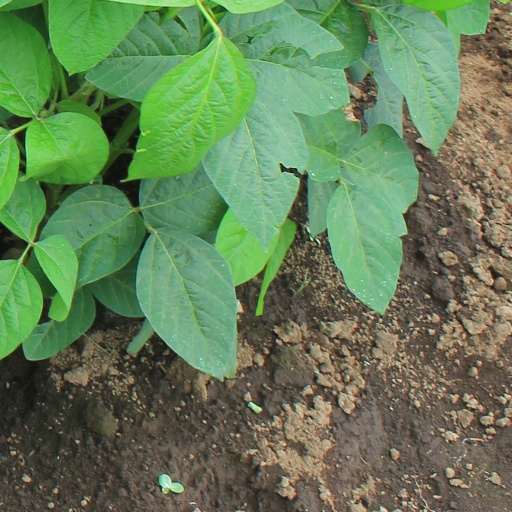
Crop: soybean